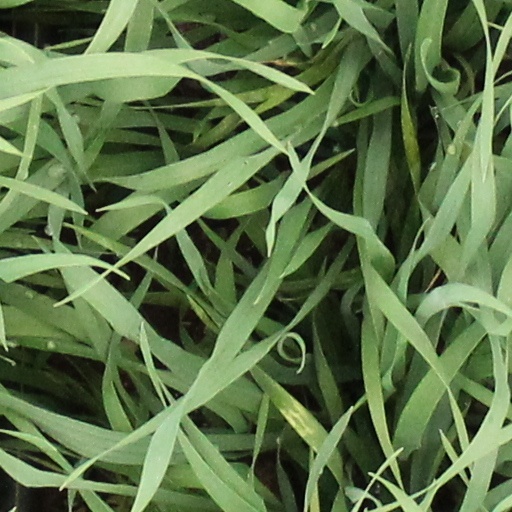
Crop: wheat